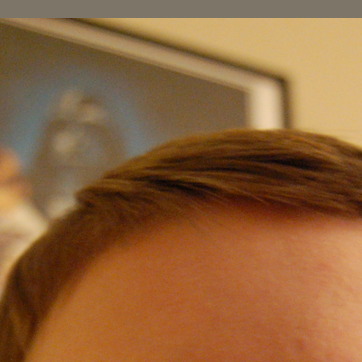
Material: hair